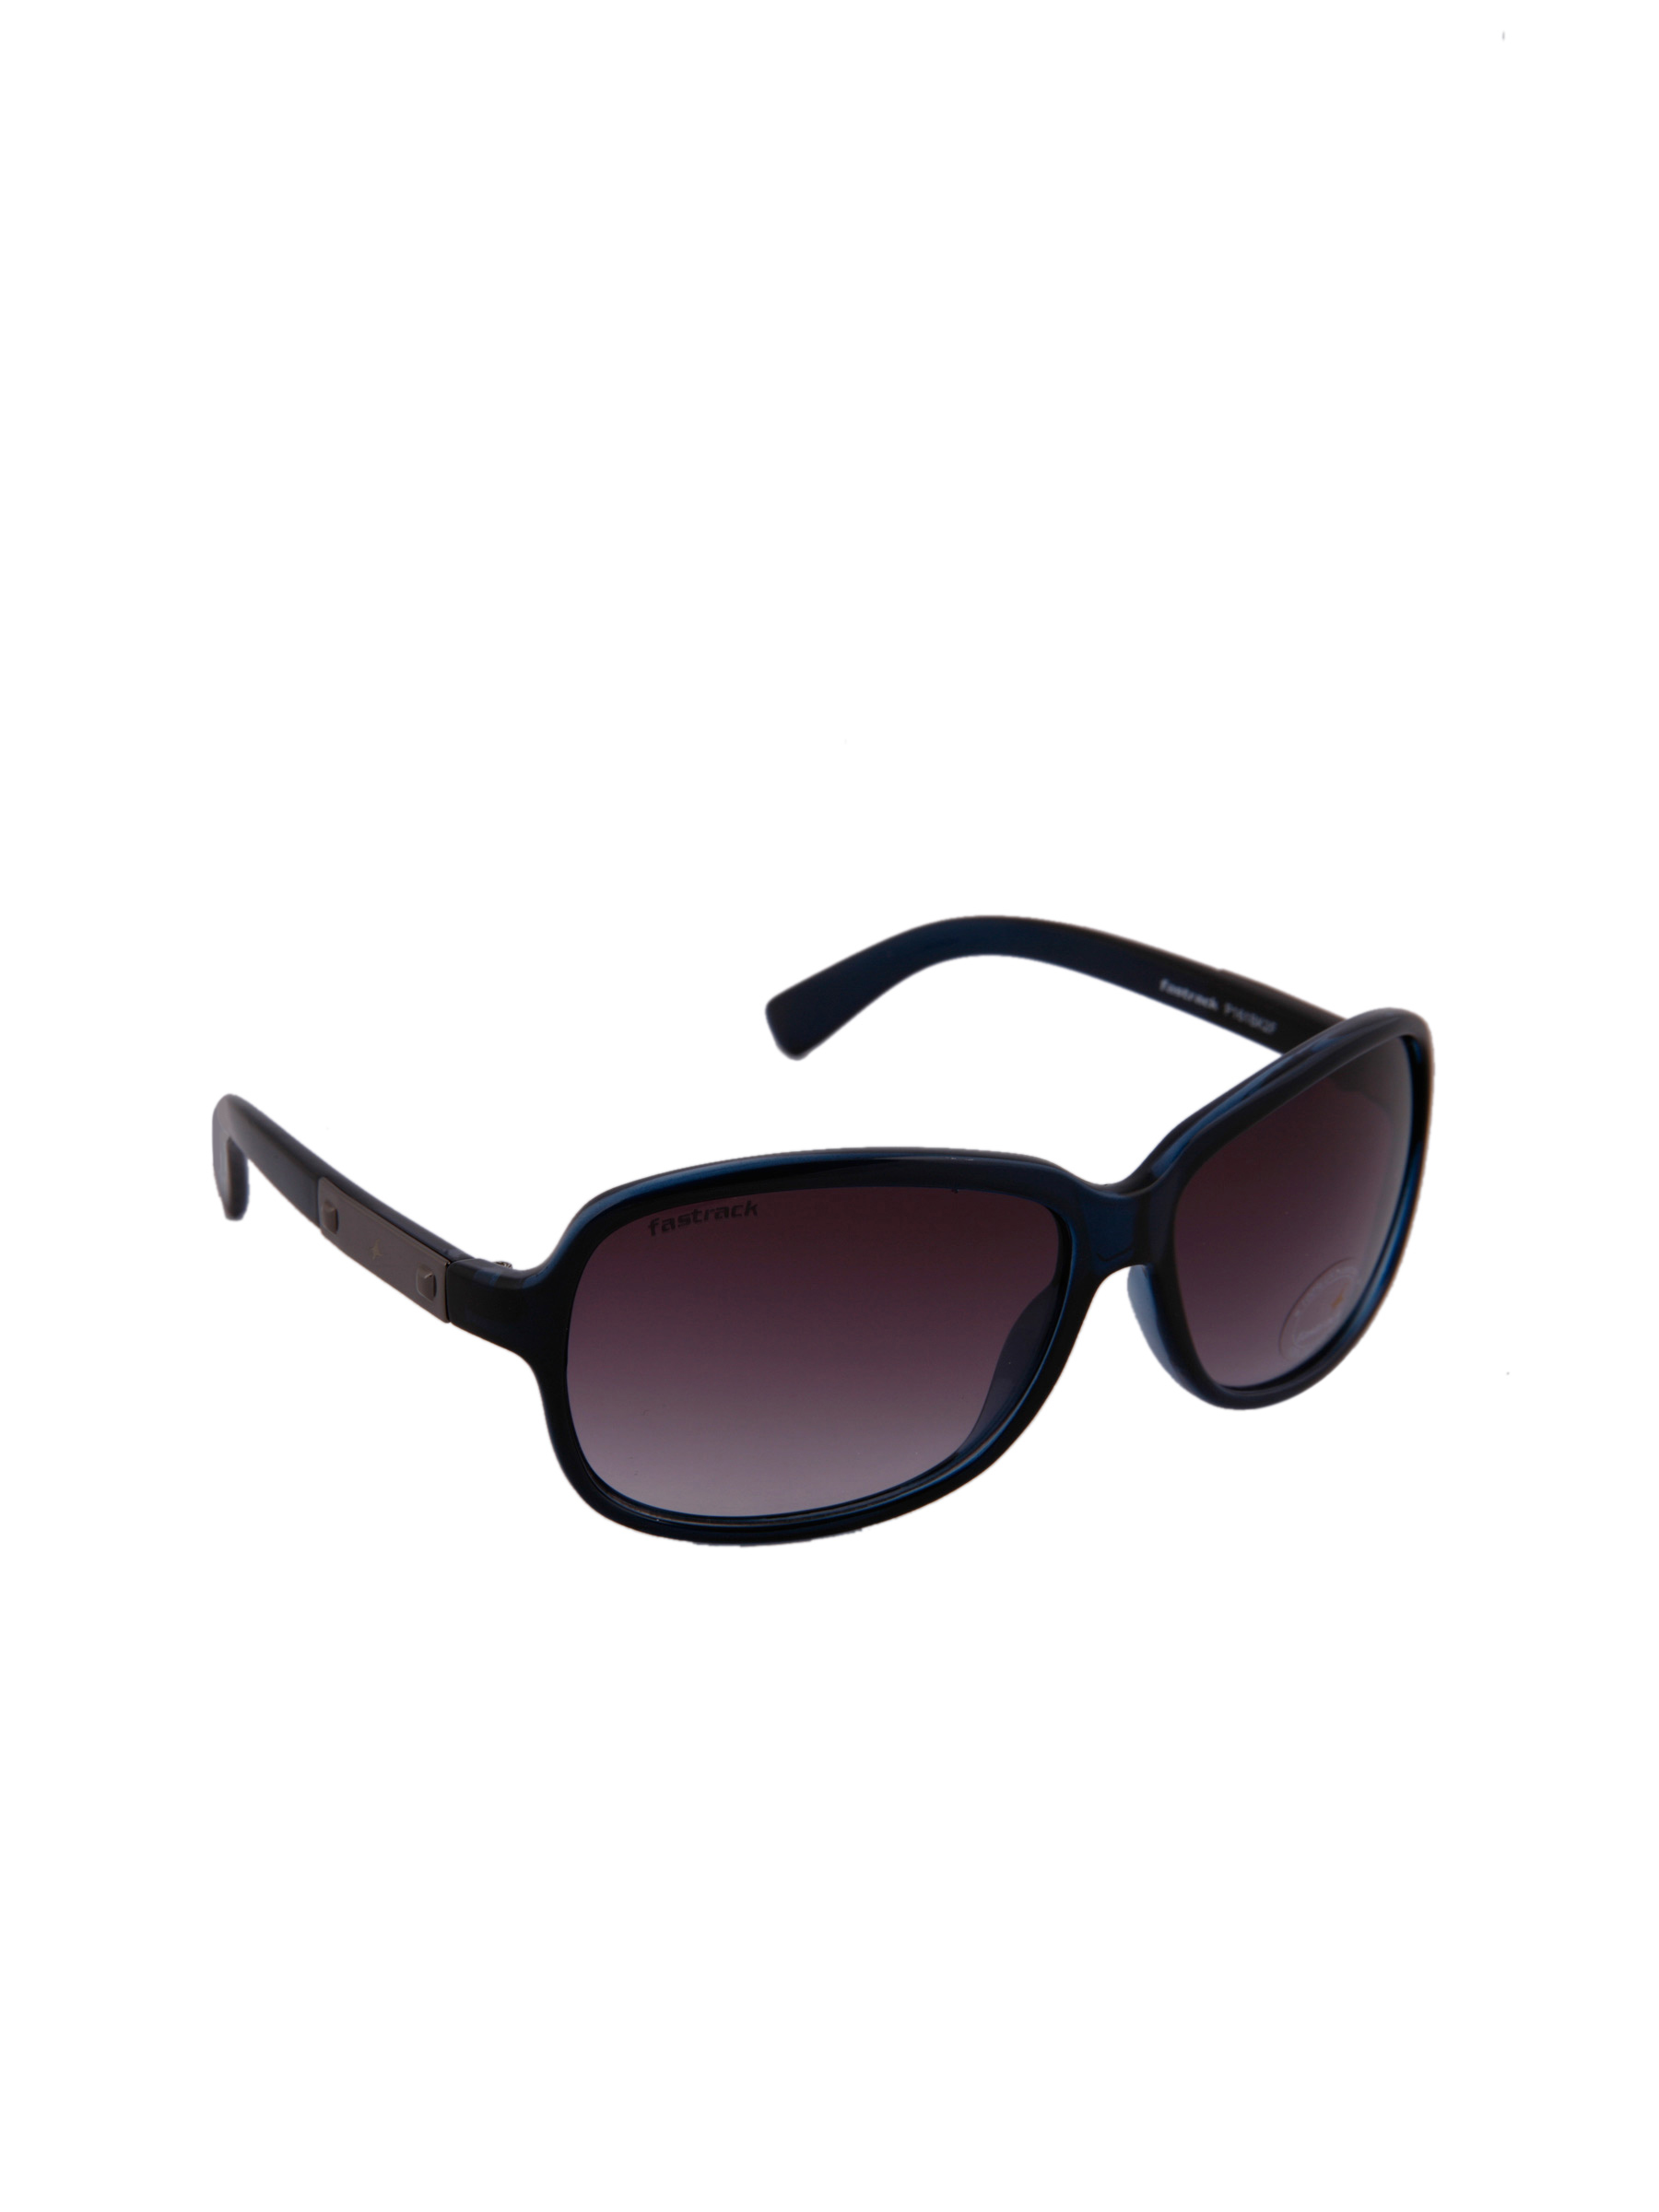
Fastrack Women Graident Sunglasses P161BK2F
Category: Accessories / Eyewear / Sunglasses
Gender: Women
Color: Purple
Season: Winter 2016
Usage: Casual